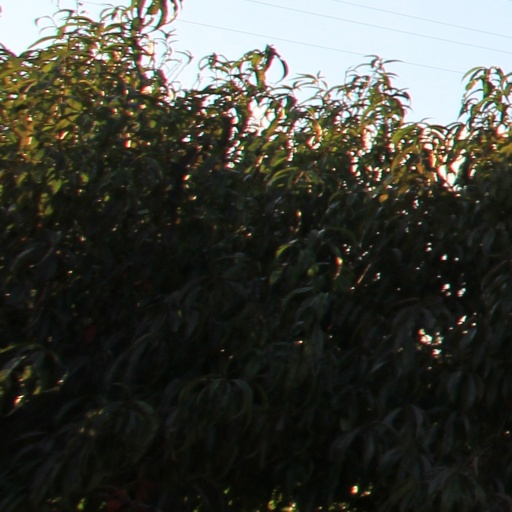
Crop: grape